Oregon Route 154

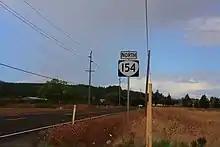
OR 154 shield on Lafayette Hwy

OR 154 begins at an intersection with OR 18 approximately one mile southwest of Dayton, several miles south of Lafayette. It heads south to an intersection with OR 153 near Hopewell, where it ends.